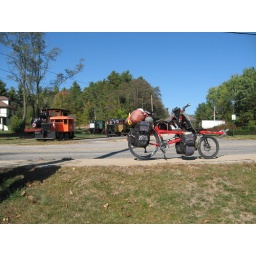
Our (mostly) trusty steed in front of the Silver Lake train depot/post office